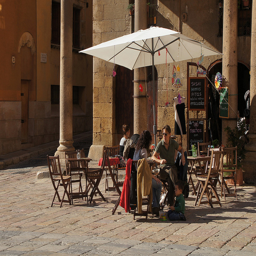
People sitting underneath an outdoor table with umbrella.
A couple sitting at a table outside while their child sits on the ground.
a few people sitting at a table under an umbrella
some buildings tables chairs people and a white umbrella
People are sitting and talking at outdoor dining tables.